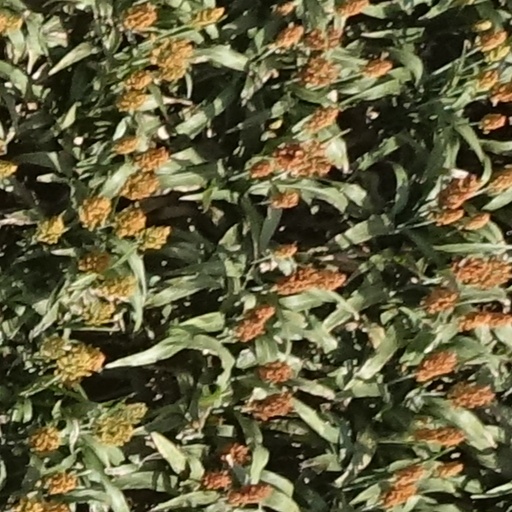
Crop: sorghum